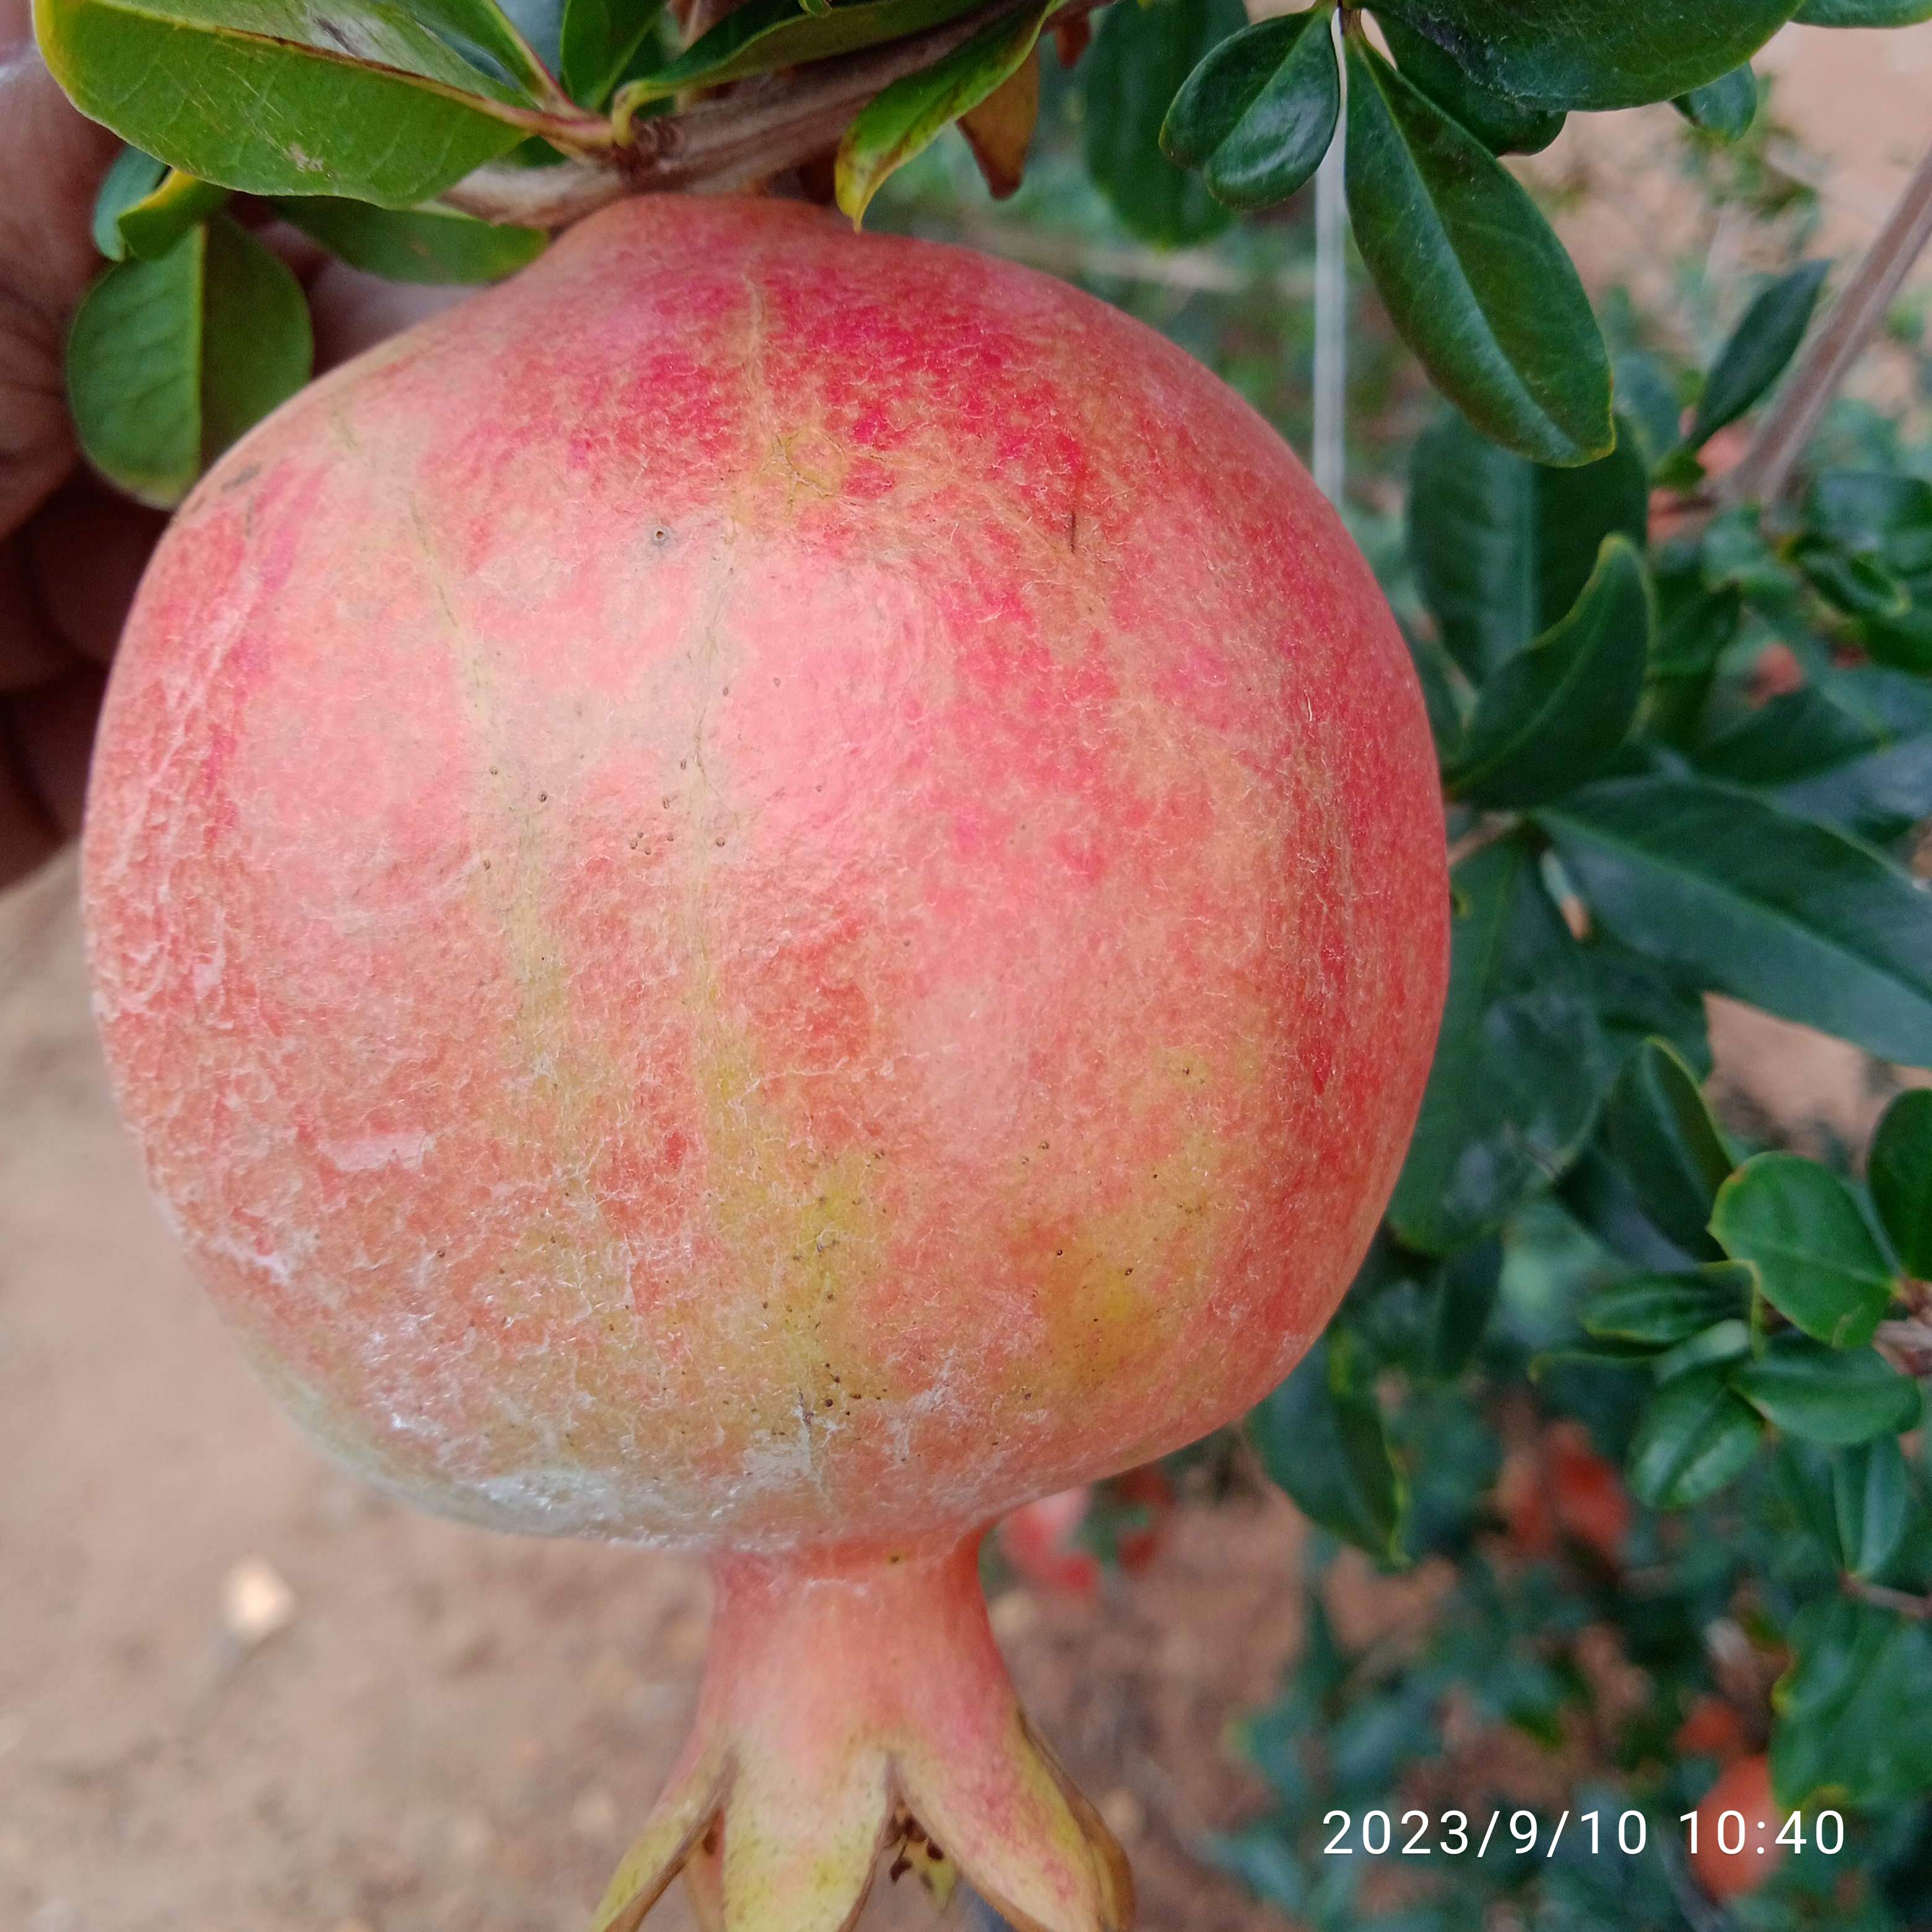
Label: Healthy